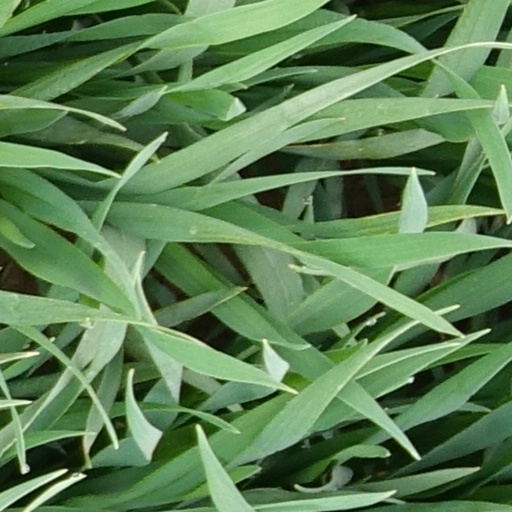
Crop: wheat